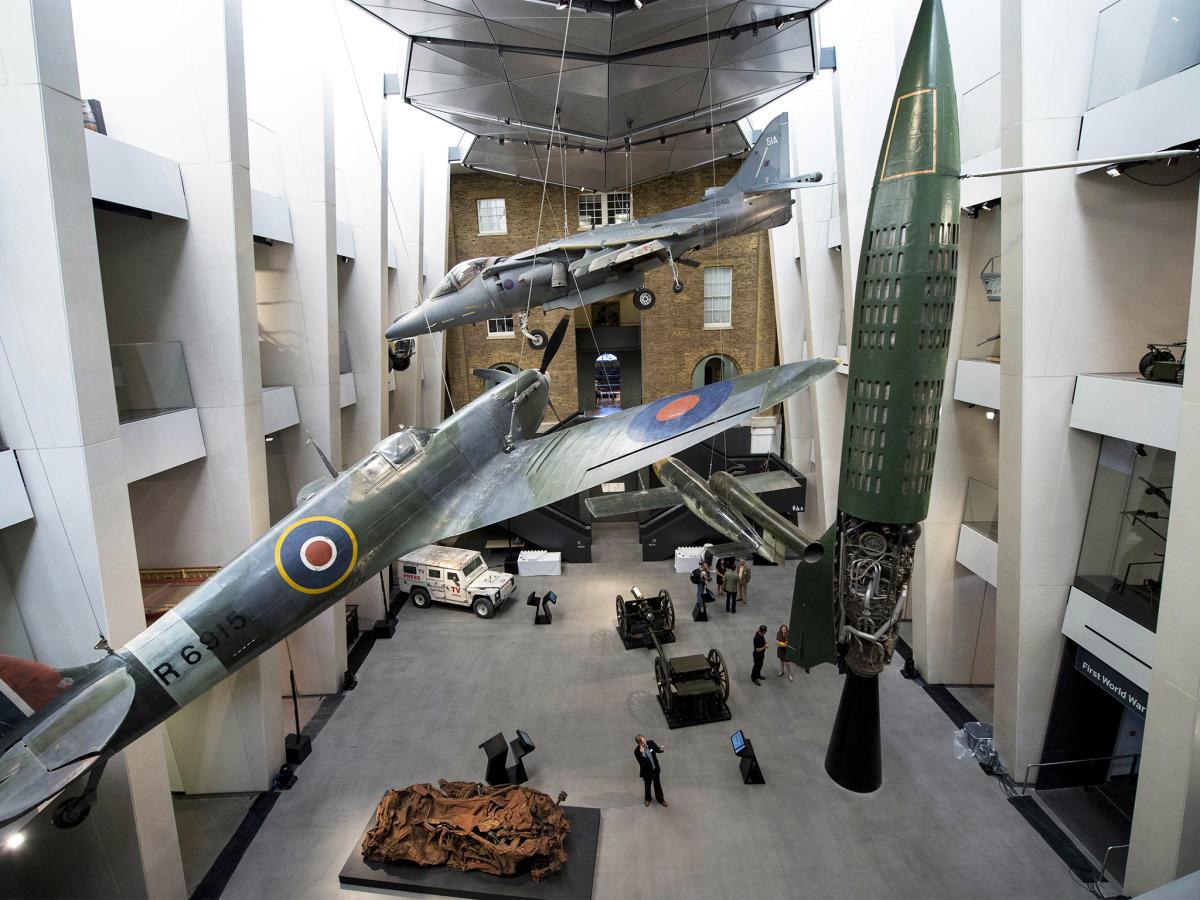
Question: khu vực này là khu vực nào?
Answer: khu vực này là một bảo tàng chiến tranh